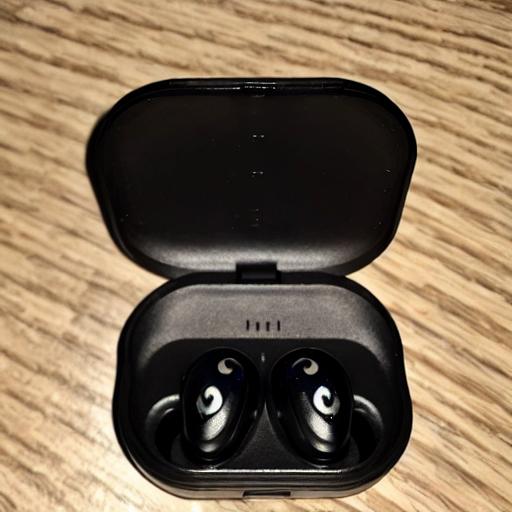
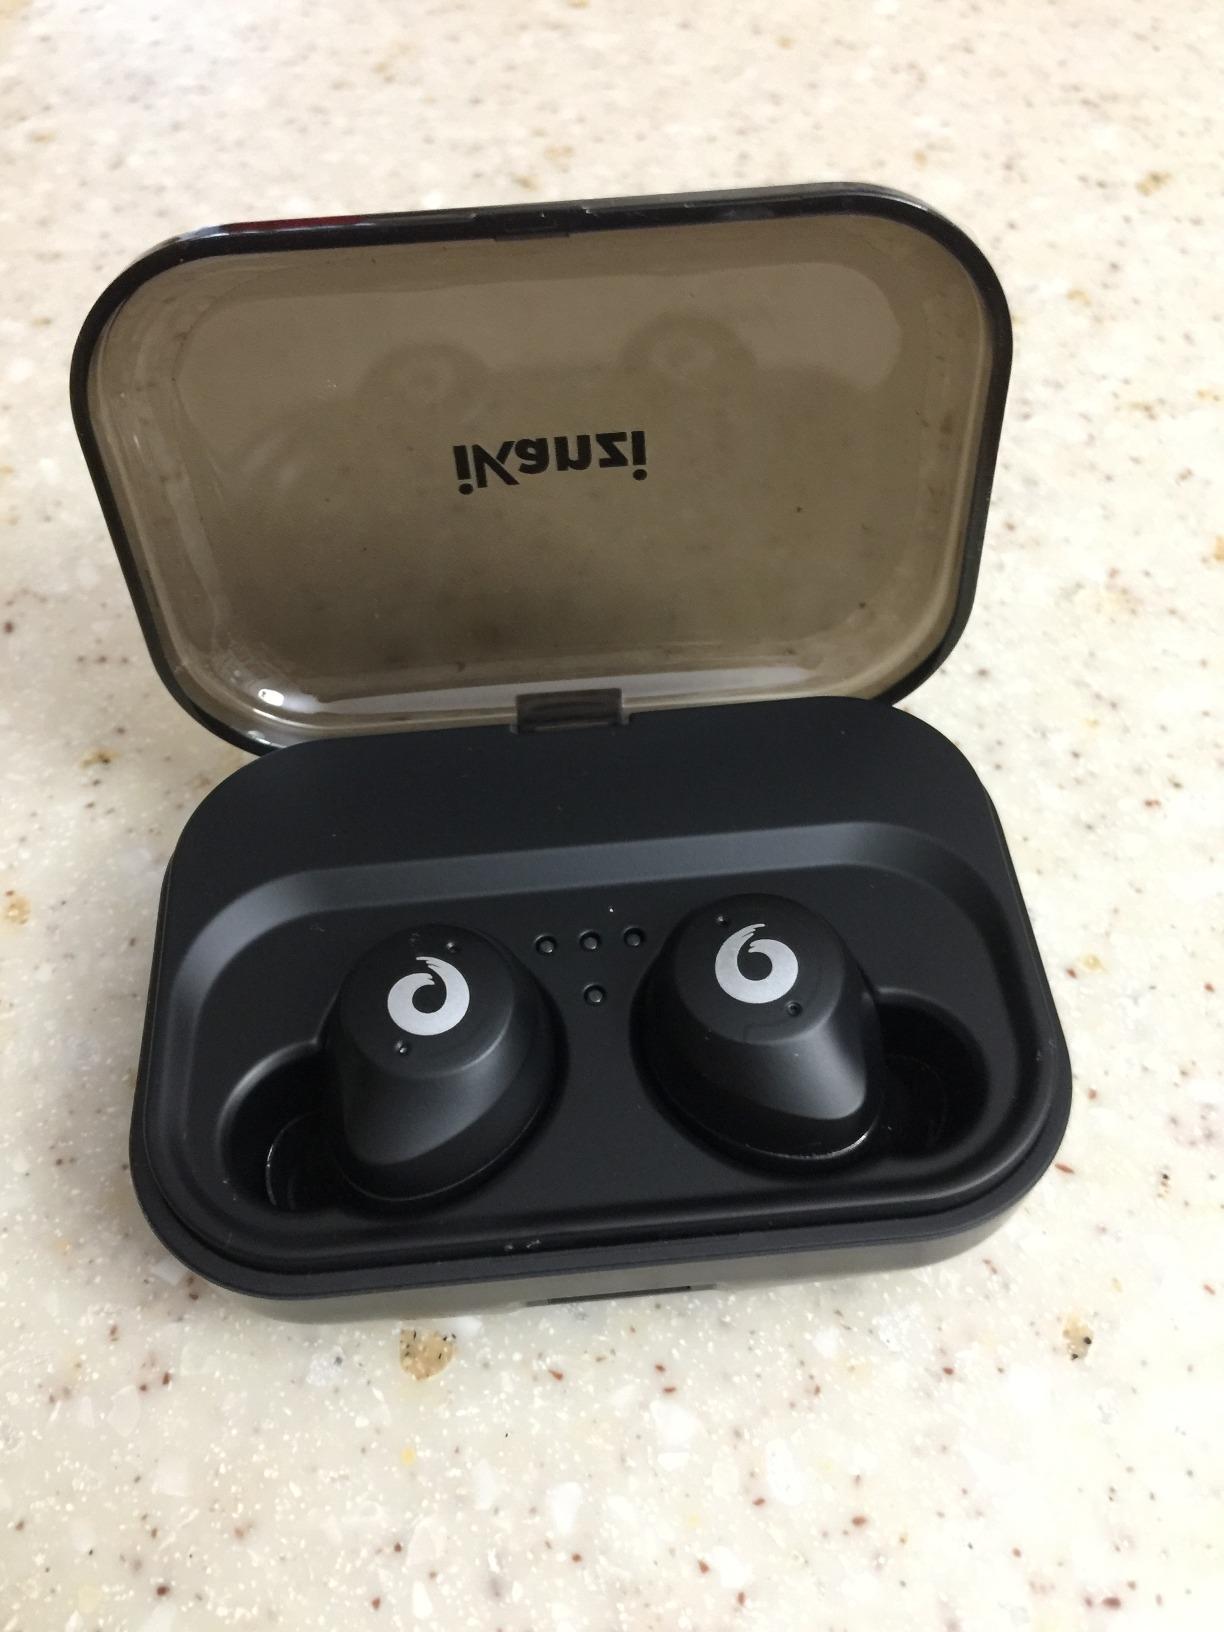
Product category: earbuds
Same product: no